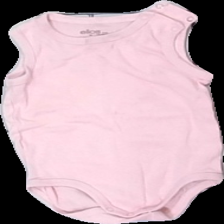
View: front
Type: Top
Category: Children
Brand: Ellos
Colors: Pink
Material: 66% cotton, 34% viscose
Cut: Regular, C-collar
Size: 68
Season: All
Stains: Minor
Price range: <50
Recommended usage: Export